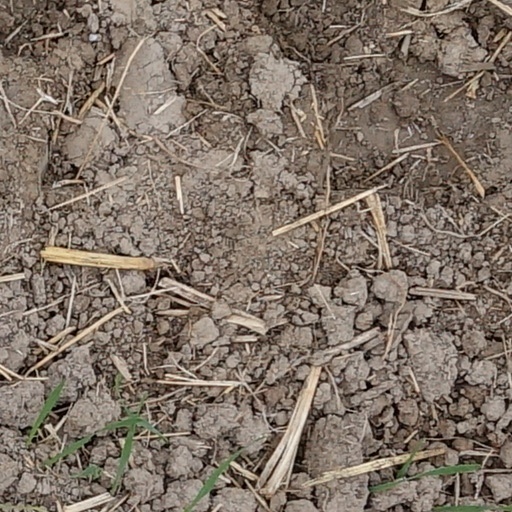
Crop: wheat